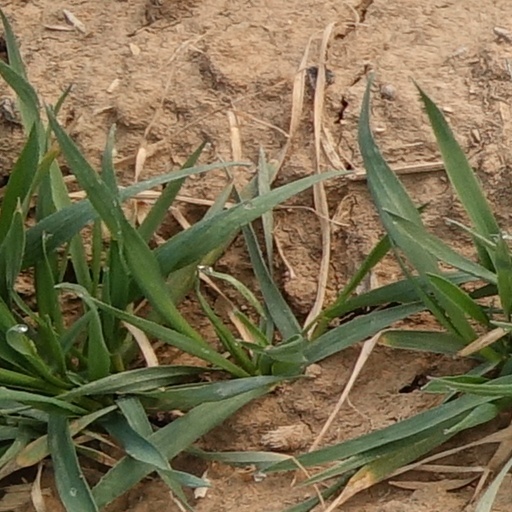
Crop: wheat